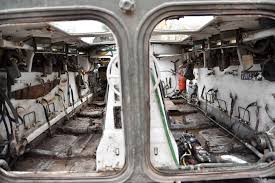
Label: BMP-1